Church Stretton

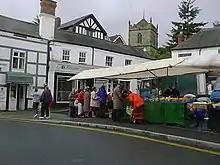
Market on High Street, which has been held in the town since 1214; in the background is the tower of St Laurence's Church

People have lived in the Stretton Gap (or Dale) for thousands of years; an Iron Age hillfort on Caer Caradoc overlooks the town. The name "Stretton" is derived from the Old English words "stræt" meaning "Roman road" and "tun" meaning "settlement"; a Roman road, Watling Street runs through the Stretton Gap, though the town (and adjacent settlements) were not historically located on this road – during the "Dark Ages" the settlements grew a short distance away from the old thoroughfare, for defensive purposes. Today the modern A49 road, which was constructed on its current alignment through the Stretton Gap in the late 1930s, runs along a similar course to the Roman Road. The Roman road was historically known as Botte Street.